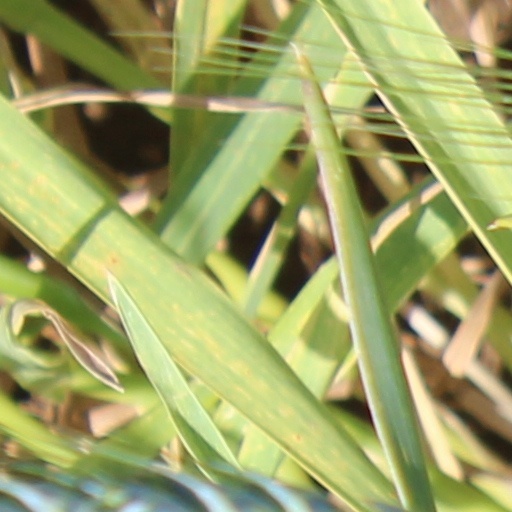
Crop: wheat